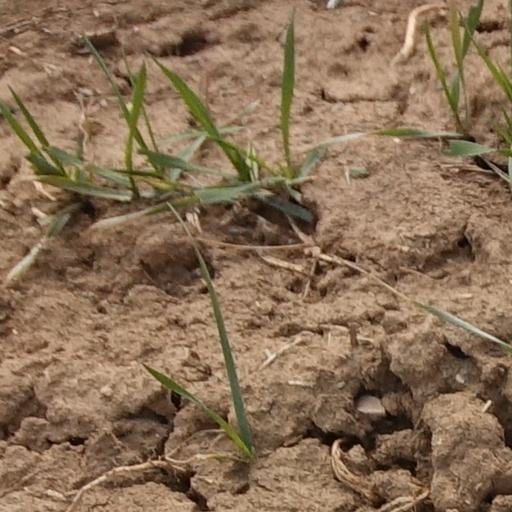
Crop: wheat